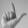
ASL letter: L